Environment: real
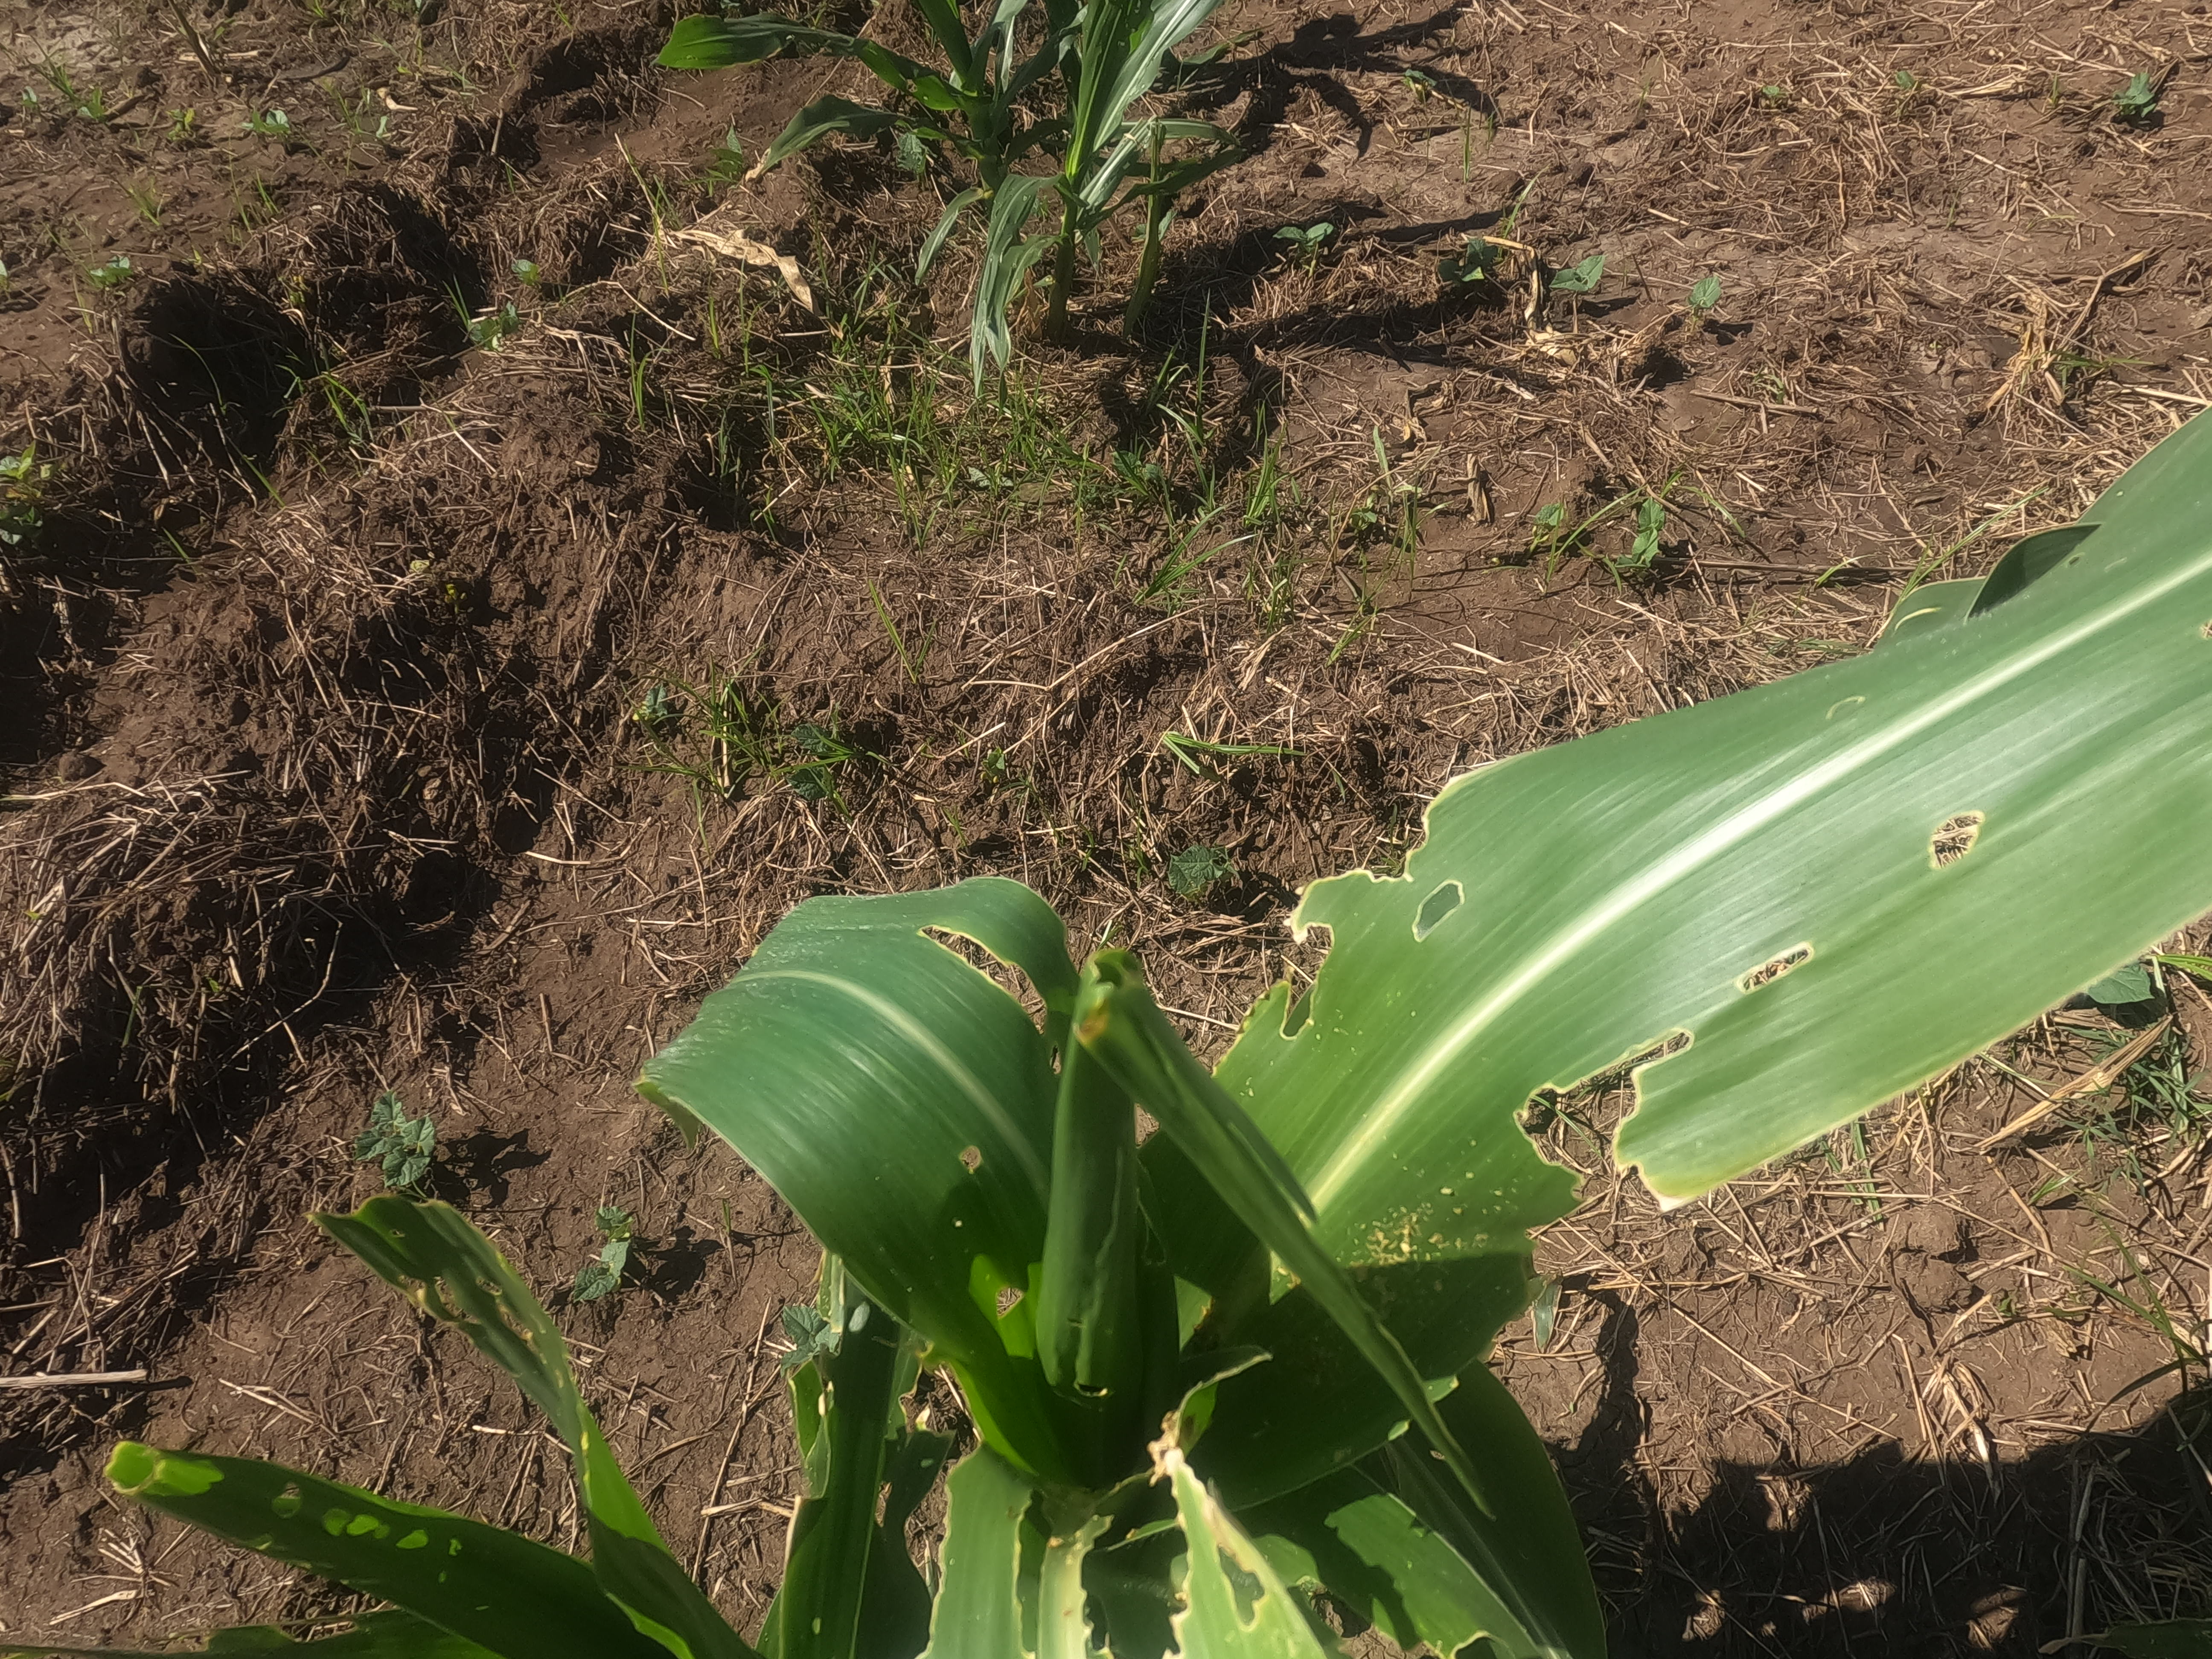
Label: fall_armyworm